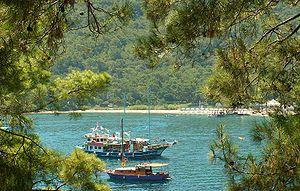
La Riviera turque est une région géographique le long de la côte méditerranéenne de la Turquie dans les provinces d'Antalya, de Muğla, d'Aydın, le sud de la province d'Izmir et la partie occidentale de la province de Mersin. La combinaison d'un climat favorable, d'une mer chaude propice à l'héliotropisme, d'une côte s'étendant sur un millier de kilomètres sur les bords de la mer Égée et de la mer Méditerranée, et d'un grand nombre de sites naturels et archéologiques, font de la Riviera turque une destination touristique internationalement reconnue.